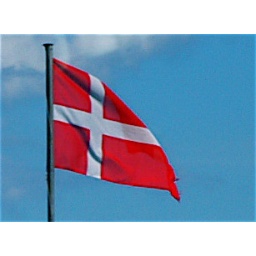
Hamburg to Copenhagen by train that goes on a boat